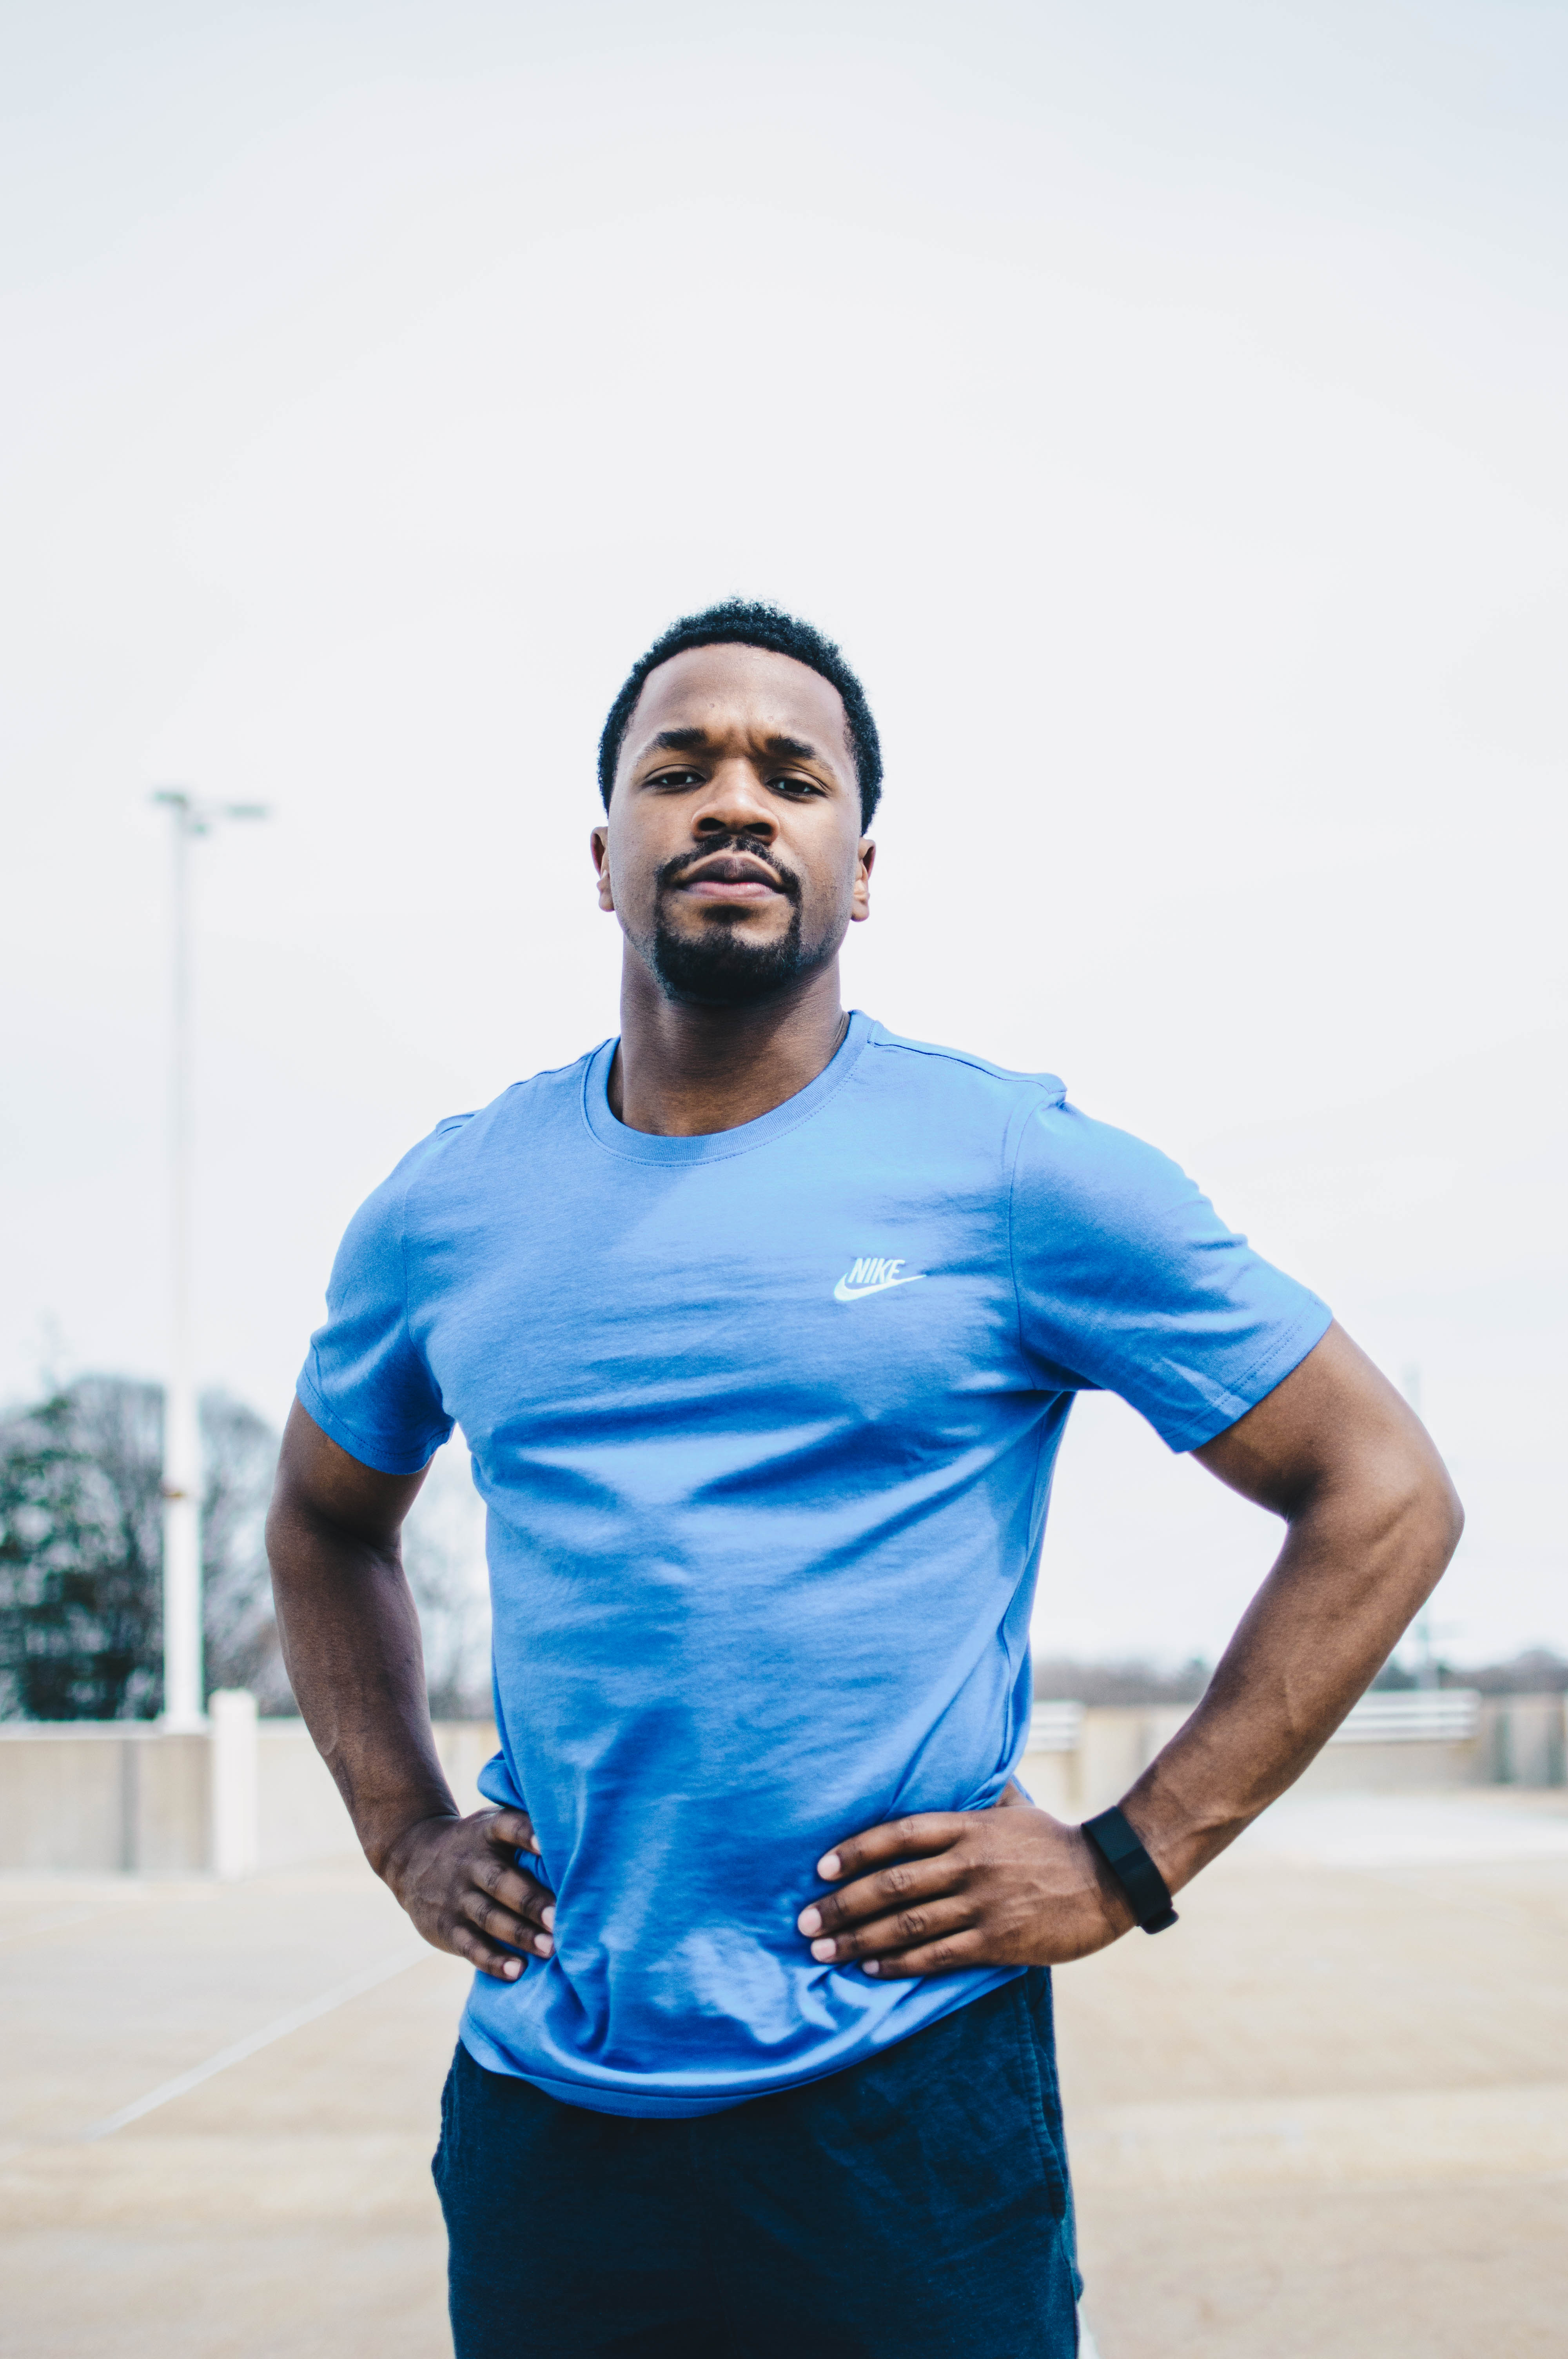
man, person, running, male, guy, blue, jogging, muscle, sports, athlete, african american, t shirt, physical exercise, human action, endurance sports, physical fitness